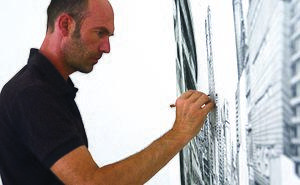
Portrait
Nicolas de Crécy, né le 29 septembre 1966 à Lyon, est un auteur de bande dessinée et illustrateur français.